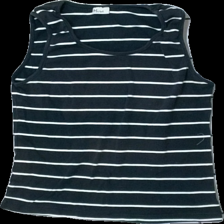
View: front
Type: Tank top
Category: Ladies
Brand: Not in the list
Brand text on label: mira
Colors: Blue, White
Material: 100% bomull
Pattern: Striped
Cut: C-collar
Size: 42
Season: All
Stains: Major
Damage: sliten krage
Damage location: top center
Damage 2: slitet tyg
Damage 2 location: middle center
Damage 3: smuts fläckar
Damage 3 location: bottom left
Price range: <50
Recommended usage: Export
Description: randigt linne